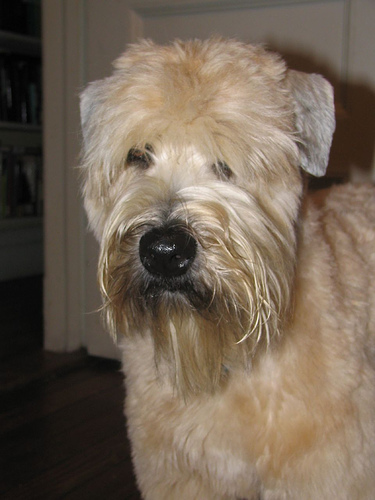
Animal: dog
Breed: wheaten_terrier